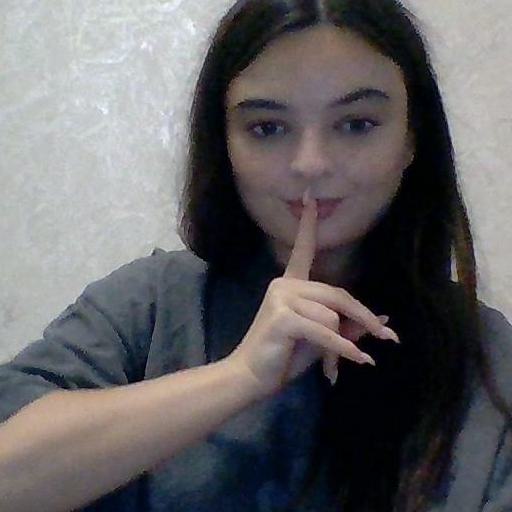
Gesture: mute